Alpenstock

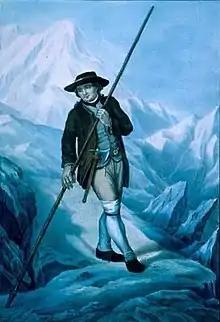
Jacques Balmat carrying an axe and an alpenstock

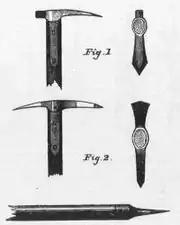
An 1872 diagram of an early ice axe, showing how the alpenstock was modified by the addition of a pick and an adze

An alpenstock ( "alpine" + "stick, staff") is a long wooden pole with an iron spike tip, used by shepherds for travelling on snowfields and glaciers in the Alps since the Middle Ages. It is the antecedent of the modern ice axe.